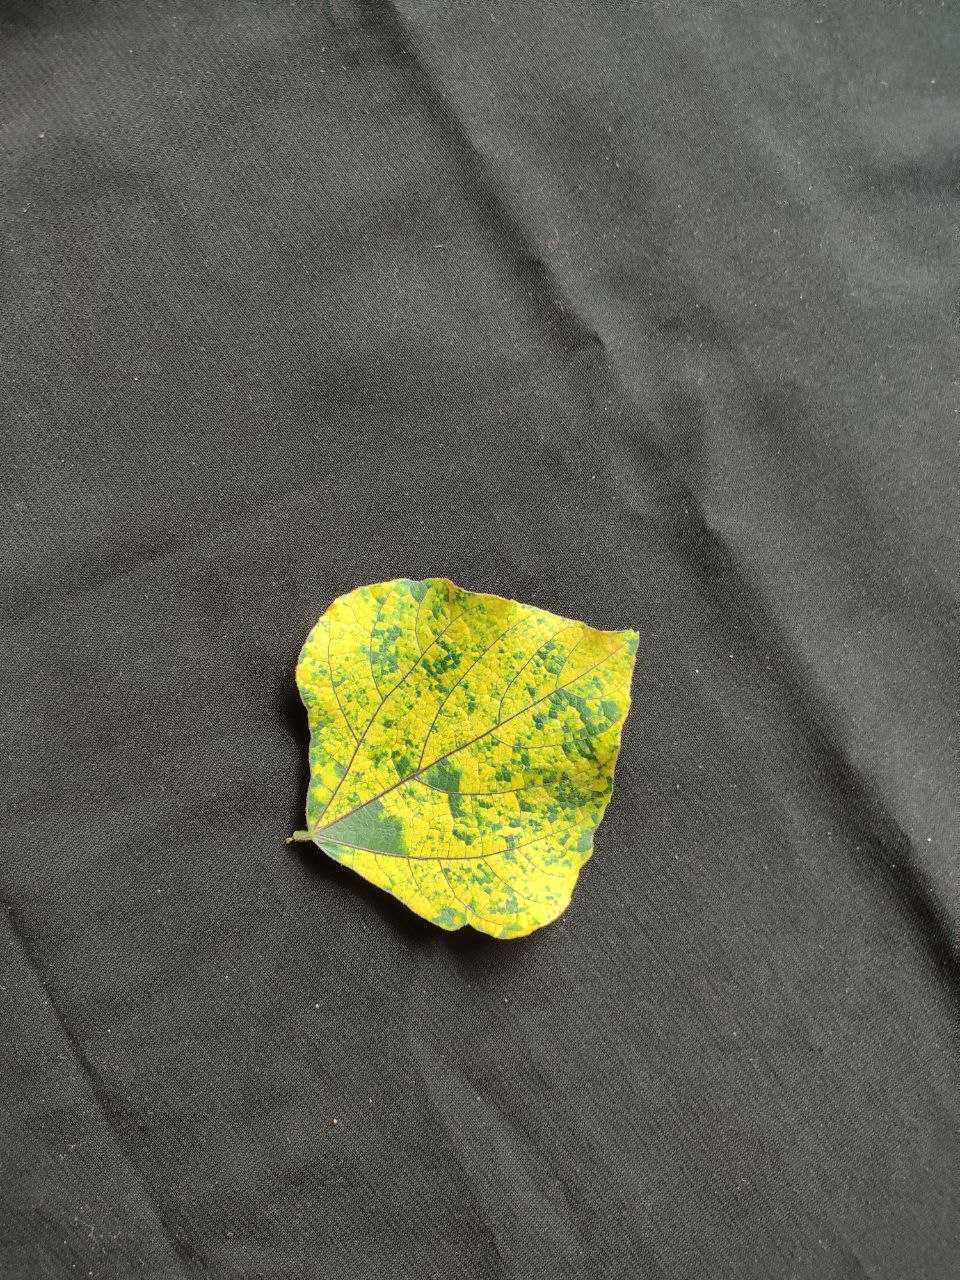
Crop: bean
Leaf condition: Mosaic Virus